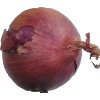
Label: Onion Red 1